Kawamura Kageaki

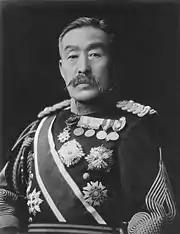
Japanese General Viscount Kawamura Kageaki

Viscount was a field marshal in the Imperial Japanese Army.